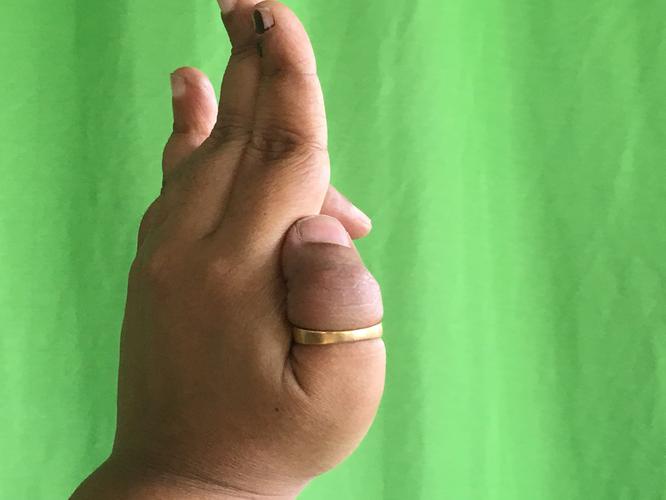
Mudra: Ardhapathaka
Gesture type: single_hand